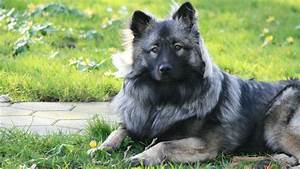
Label: cat